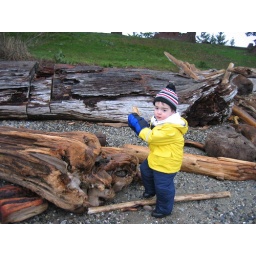
Matt had a great time throwing wood and rocks in the water